David Wijnkoop

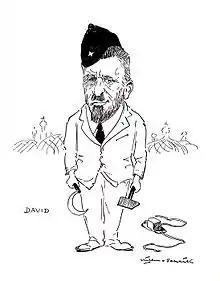
Caricature of Wijnkoop by ,

Wijnkoop interpellated notably starting in 1918, with the government's action against German Crown Prince Wilhelm, and the action of the mayor of Amsterdam in connection with the movements that took place and the situation in the Netherlands in connection with Germany. This continued in 1919, against Minister of Foreign Affairs Herman van Karnebeek on the presence of the former German emperor Wilhelm in the Netherlands, the transit of German troops through Limburg and the persecution of Jews in Poland and Galicia. This continued later into the year, when he talked with Van Karnebeek about the negotiations of the Dutch authorities with various German authorities. After a year of no notable action in 1920, in 1921, Wijnkoop interpellated against Van Karnebeek again, this time to provide support to the starving workers and peasants in Soviet Russia. Then, in 1922 and 1924, he showed further Communist sympathies by pressuring minister of the Dutch government Simon de Graaff of the persecution against Communists in Dutch East Indies, and against minister Gerardus Jacobus van Swaaij on the pay cut for railway staff, respectively.